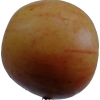
Label: Apple 14